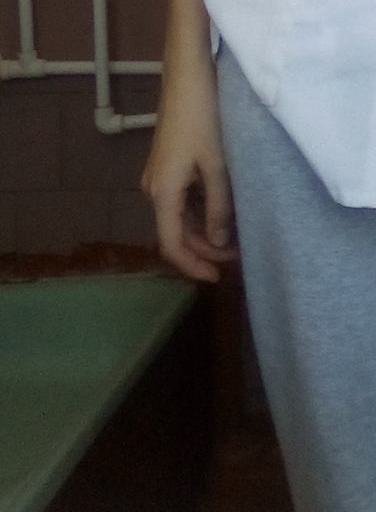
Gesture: no_gesture